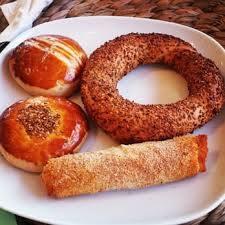
Yemek: simit